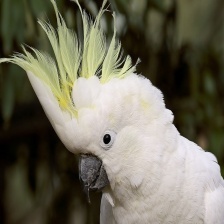
Species: COCKATOO
Scientific name: CACATUIDAE
ImageNet parent category: sulphur-crested_cockatoo